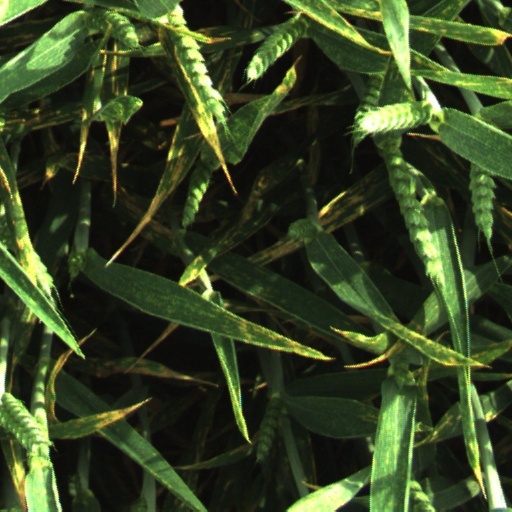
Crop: wheat